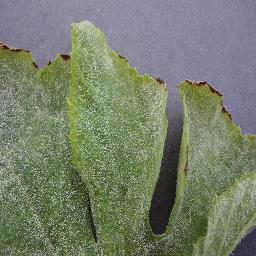
Label: Squash___Powdery_mildew